Gerald G. Boyce

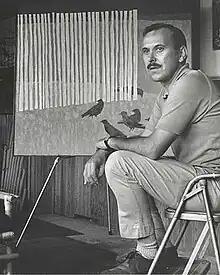
Gerald Boyce and one of his paintings, 1961

Gerald Gladwin Boyce was born in Embarrass, Wisconsin on December 29, 1925, to Charles William and Selma (Van Norman) Boyce. He was the youngest of 5 children, four boys and a girl.